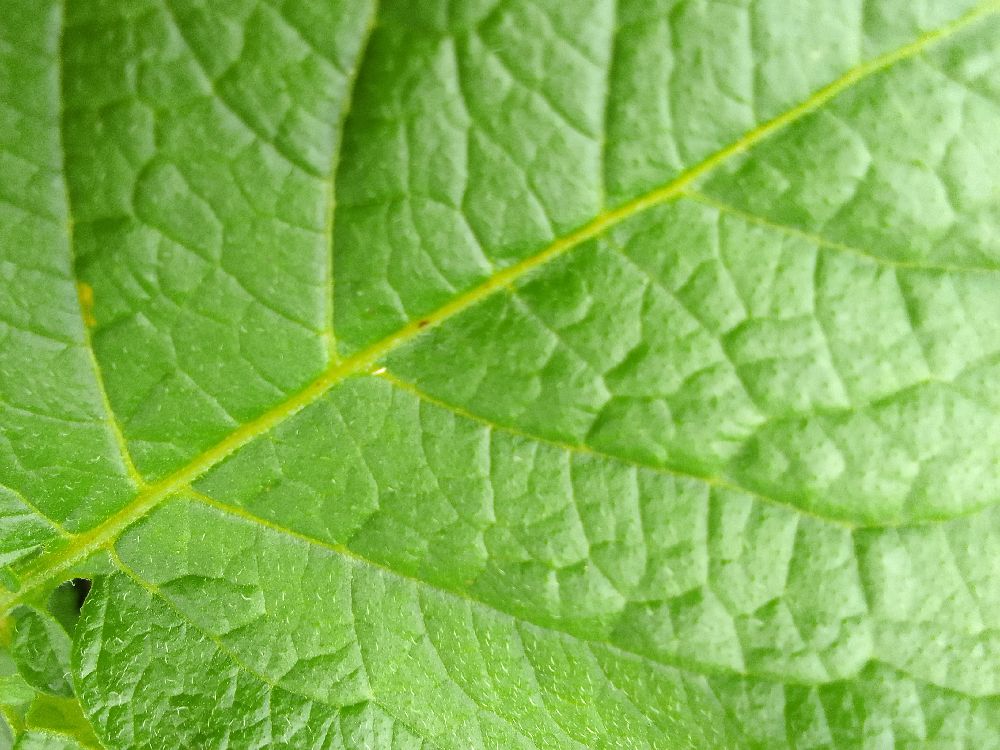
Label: Healthy